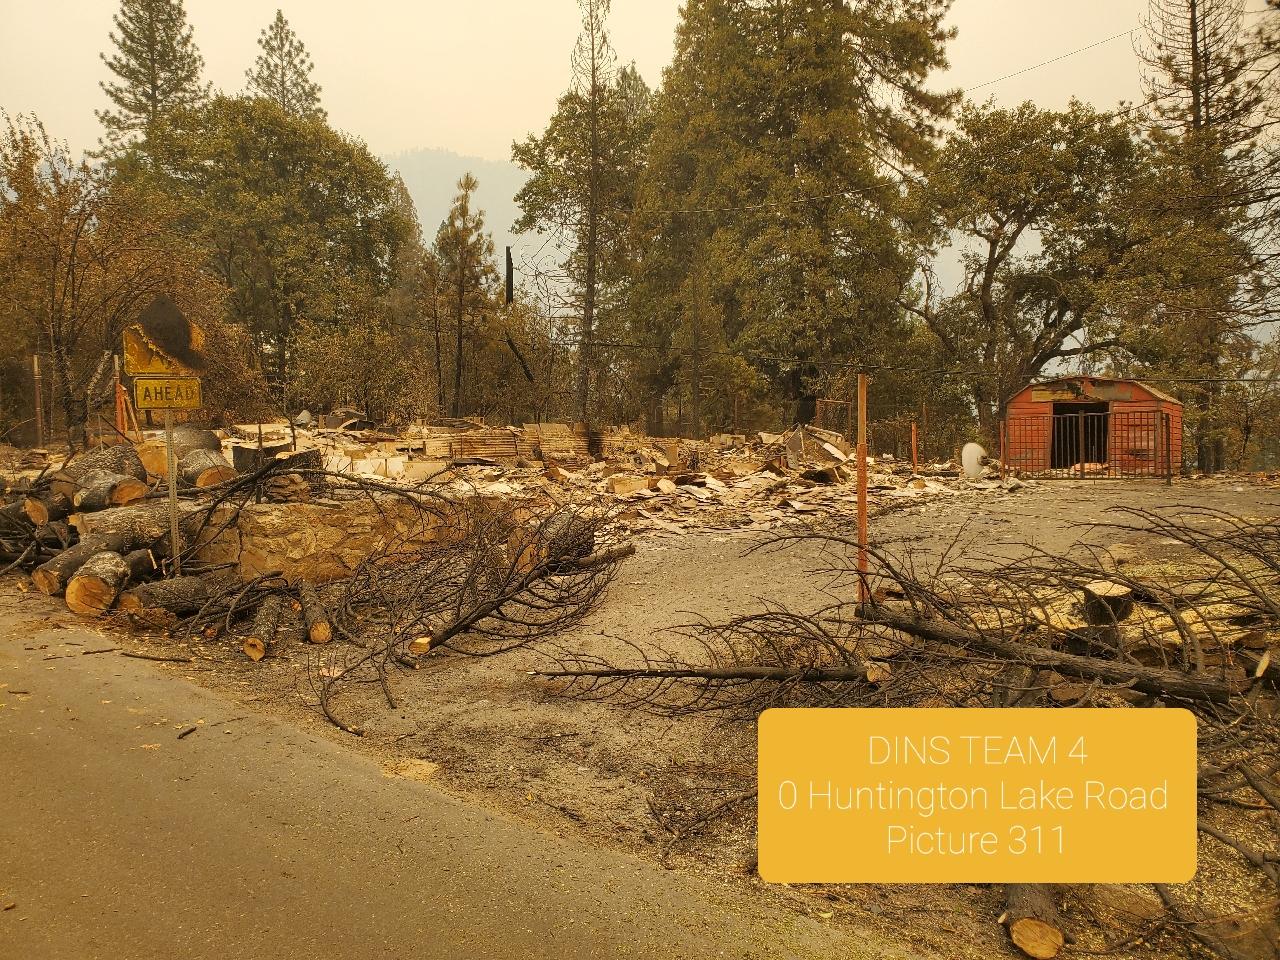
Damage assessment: destroyed